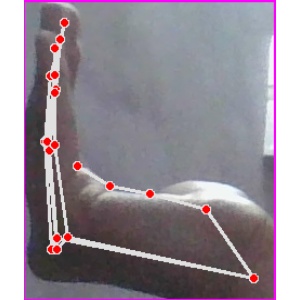
अक्षर: स